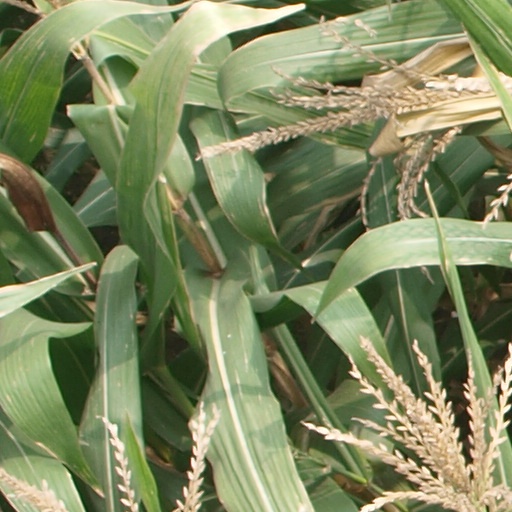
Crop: maize; corn